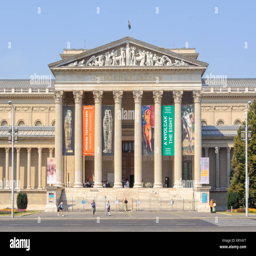
the main entrance before its closure